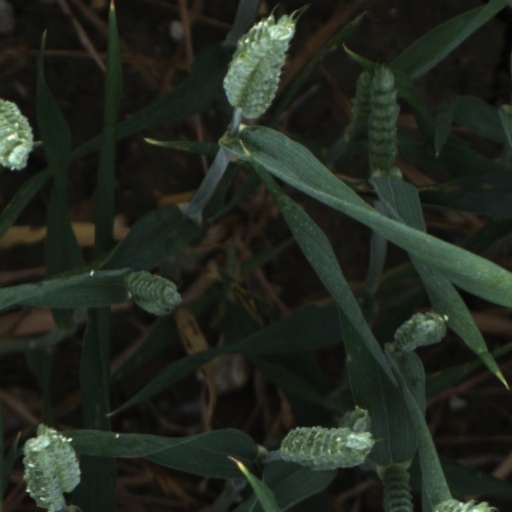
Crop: wheat